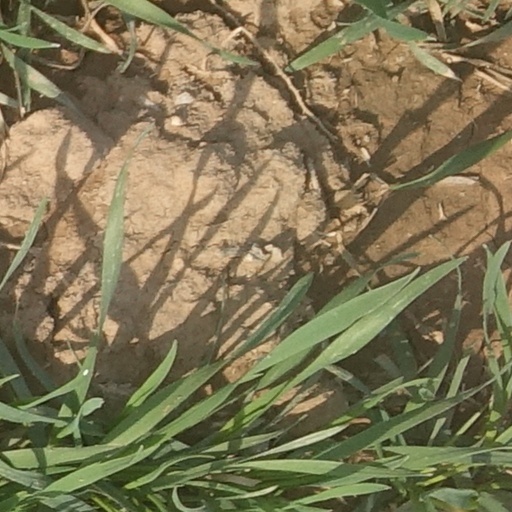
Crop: wheat